Thermal pollution

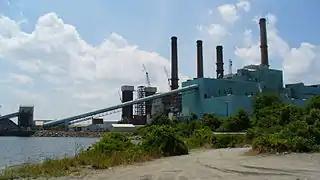
The Brayton Point Power Station in Massachusetts discharged heated water to Mount Hope Bay until 2011. The plant was shut down in June 2017.

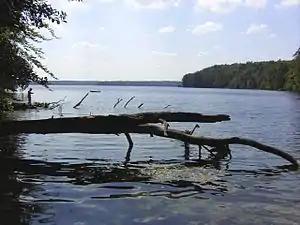
Lake Stechlin, Germany, received coolant discharge from the nuclear power plant Rheinsberg starting in the 1960s. The plant was operational for 24 years, closing in June 1990.

Thermal pollution, sometimes called "thermal enrichment", is the degradation of water quality by any process that changes ambient water temperature. Thermal pollution is the rise or drop in the temperature of a natural body of water caused by human influence. Thermal pollution, unlike chemical pollution, results in a change in the physical properties of water. A common cause of thermal pollution is the use of water as a coolant by power plants and industrial manufacturers. Urban runoff—stormwater discharged to surface waters from rooftops, roads, and parking lots—and reservoirs can also be a source of thermal pollution. Thermal pollution can also be caused by the release of very cold water from the base of reservoirs into warmer rivers.